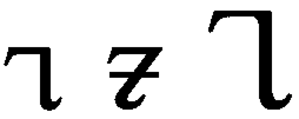
Les notes tironiennes sont une méthode de sténographie abréviative dont l'invention remonterait à Marcus Tullius Tiro, secrétaire de l'orateur romain Cicéron au Iᵉʳ siècle av. J.-C. Le système de Tiron comporte environ 1 000 signes, étendus à l'époque classique à 5 000 signes. Au Moyen Âge, en Europe, les notes tironiennes sont enseignées dans les monastères et le système est élargi à environ 13 000 signes. Leur usage décline après le XIIᵉ siècle mais certaines notes sont utilisées jusqu'au XVIIᵉ siècle.